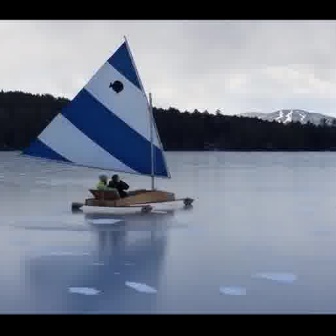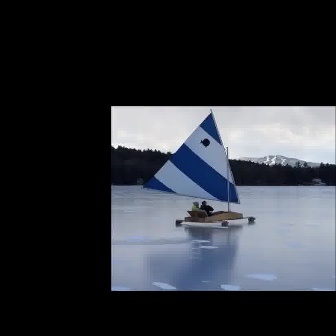
  Please identify the target specified by the bounding box [18,35,194,212] in the first image and locate it in the second image. Return the coordinates in [x_min,y_min,x_max,y_max] format.
Answer: [140,107,255,222]